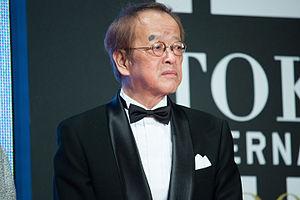
Kazuki Ōmori, né le 3 mars 1952 à Osaka, est un réalisateur et scénariste japonais.